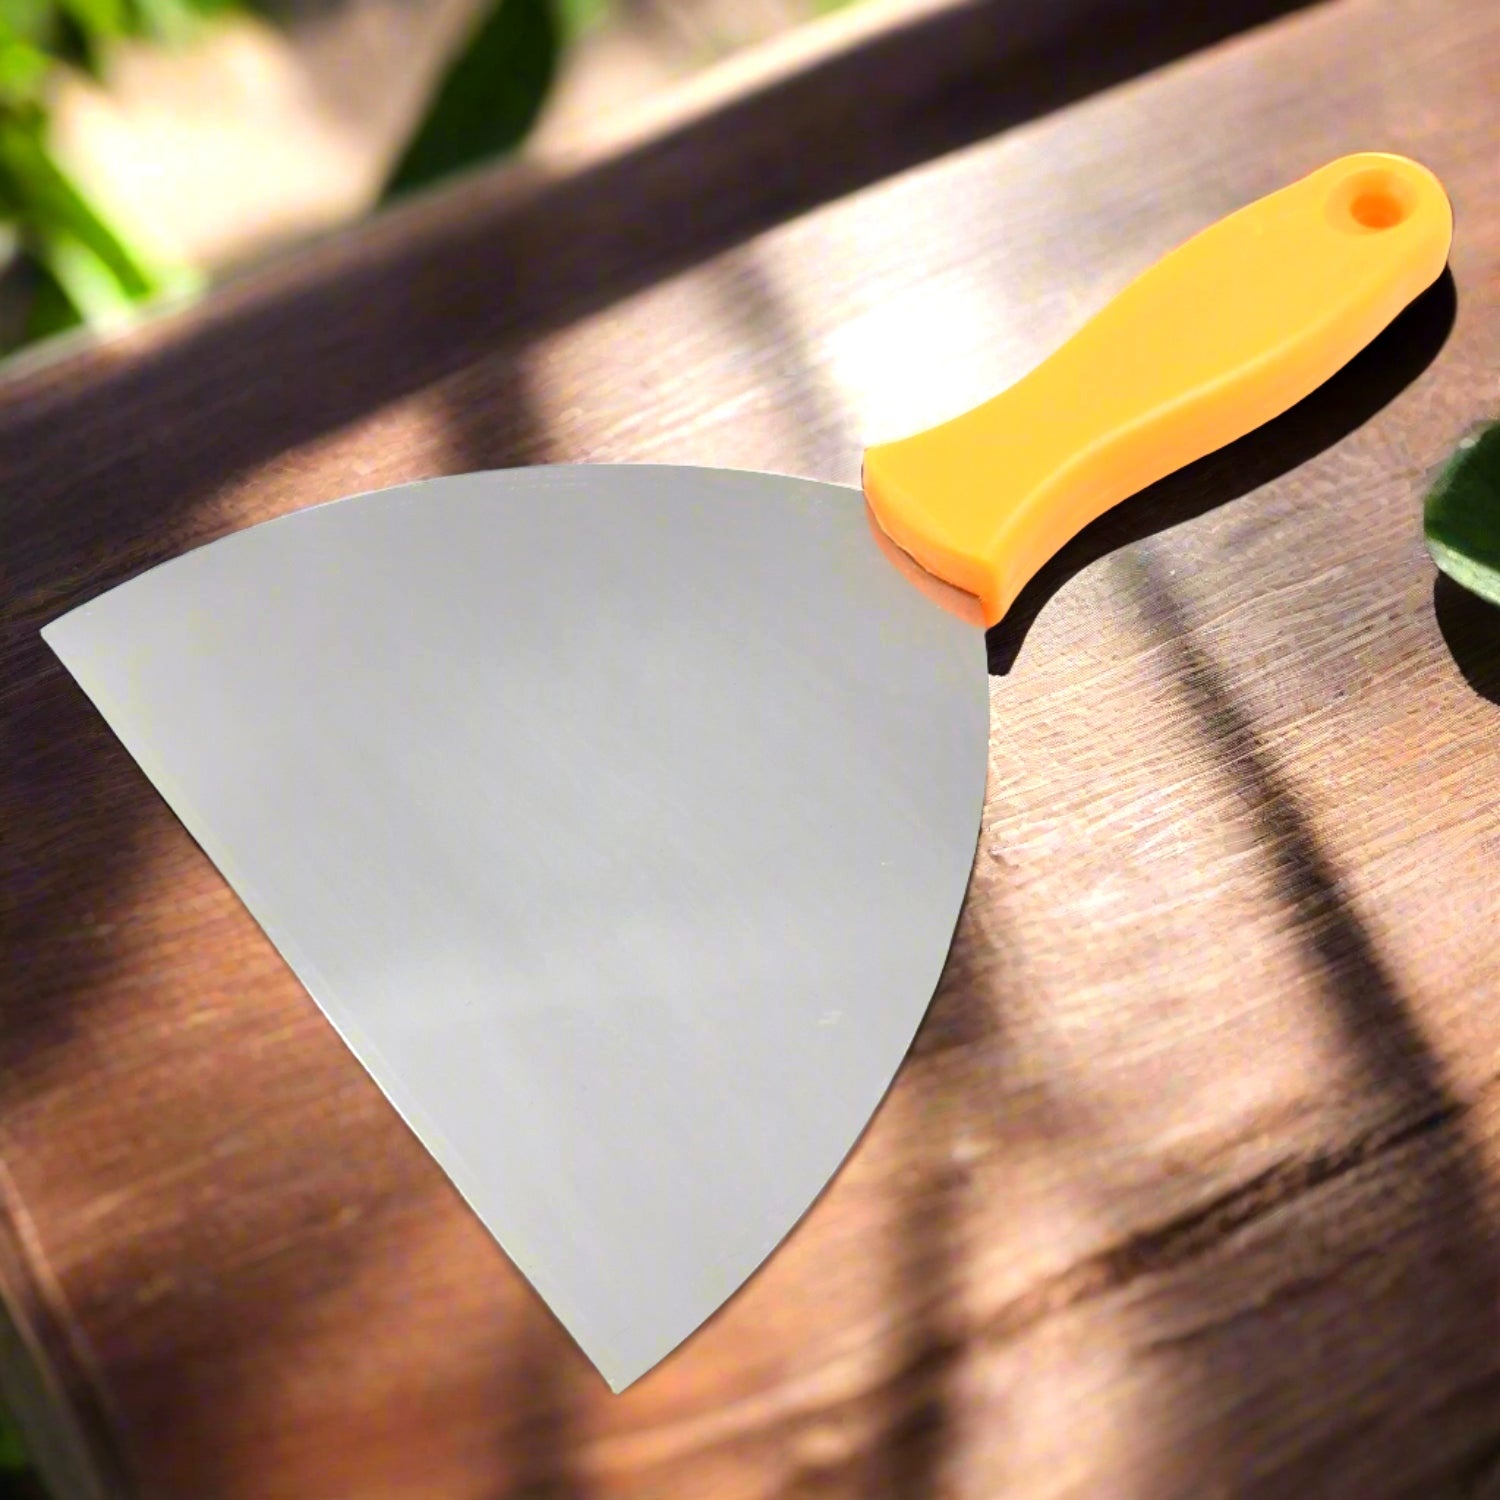
Paint Scraper Window Glass Filling Putty Knife (150 MM / 1 Pc)
Wallpaper Paint Scraper Set Window Glass Filling Putty Knife, Cleaning Filling Knife / Scrapper for Home DIY Tools (150 MM / 1 Pc) Description :- Kindly refer the product description before buying the product. Exceptionally well crafted heavy-duty steel carbon blade with wooden handle. Commercial quality can be used In restaurants, food shops, catering halls, Etc. Also for Wallpaper Paint Stripper Filling Putty Knife Tang Scraper. Easy to clean and hand wash only MULTIPURPOSE: These sparkling knives are perfect for many projects, including drywall, putty, decals, wallpaper, plaster, baking, sparkling, patching, painting, stucco and much more Dimension :- Volu. Weight (Gm) :- 136 Product Weight (Gm) :- 107 Ship Weight (Gm) :- 136 Length (Cm) :- 21 Breadth (Cm) :- 15 Height (Cm) :- 2
Brand: ADD ON HOME DECOR
Category: Hardware > Tools > Putty Knives & Scrapers > Wallpaper & Paint Scrapers